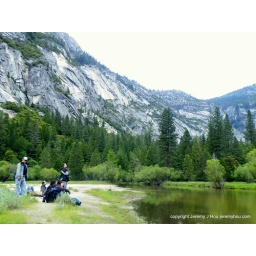
Along the river bed in the valley